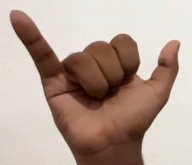
ASL sign: Y